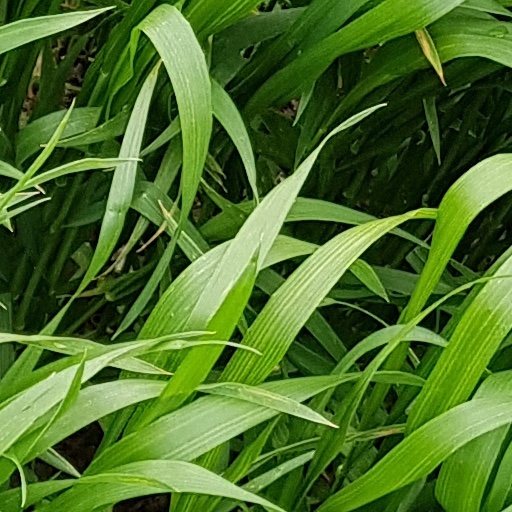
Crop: wheat